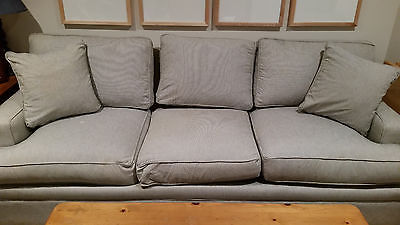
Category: sofa